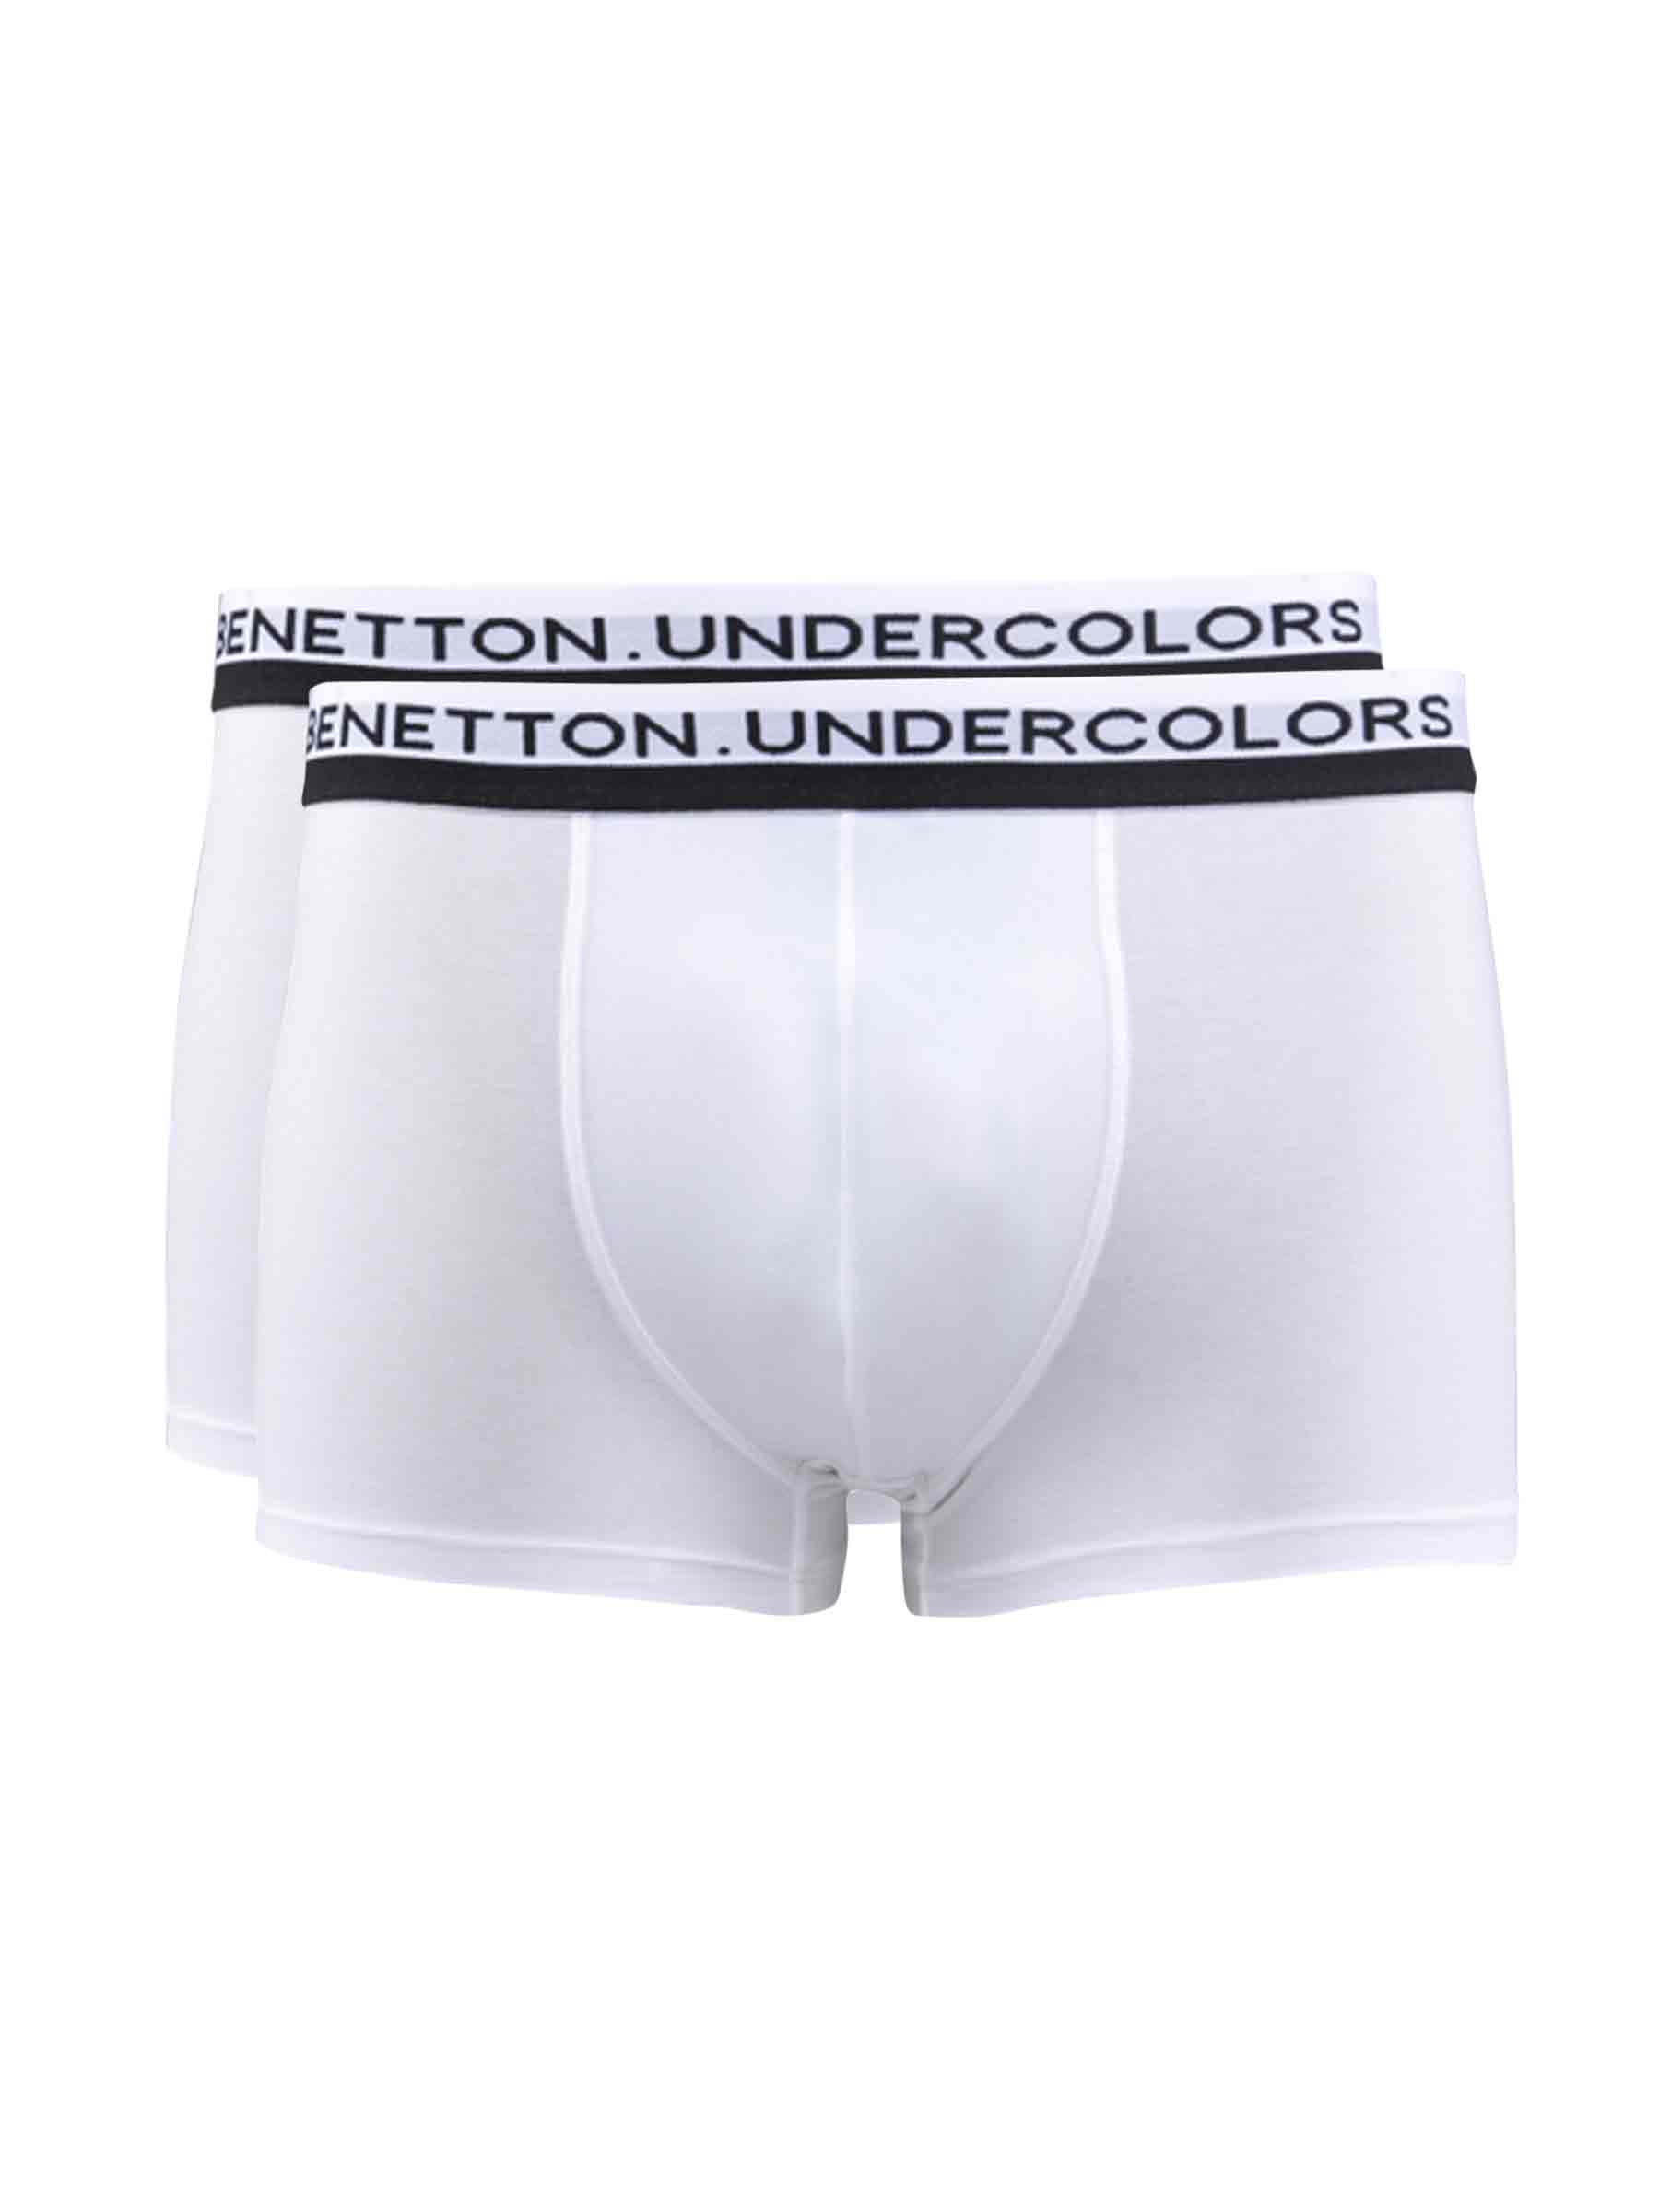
Undercolors of Benetton Men Pack of 2 White Boxer Trunks
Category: Apparel / Innerwear / Trunk
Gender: Men
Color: White
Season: Summer 2016
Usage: Casual